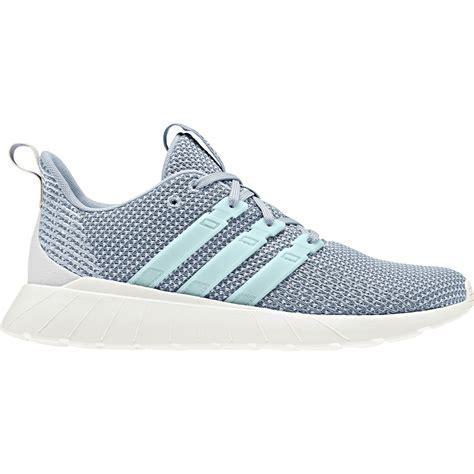
Brand: Adidas
Model: Questar Flow